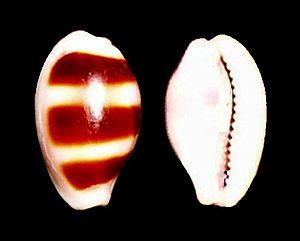
Palmadusta est un genre de mollusques gastéropodes de la famille des Cypraeidae.